Alstom Ferroviaria

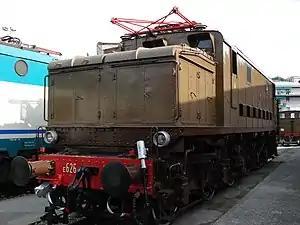
FS Class E626 locomotive, a mainstay of Italian railways starting from the 1930s

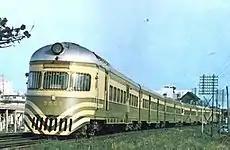
The first model of 7131 railcar for the Argentine railways.

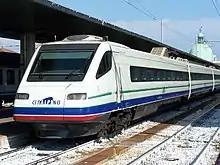
Cisalpino Pendolino (2008)

During the 1960s and 1970s, Fiat Ferroviaria developed a tilting technology for trains and was the first (and the only one for several decades) to produce active tilting trains with the trademark of Pendolino. In Italy, several classes of Pendolinos were adopted starting from 1976 (ETR 401, ETR 450, ETR 460-65, ETR 480-85 and the Alstom made ETR600.